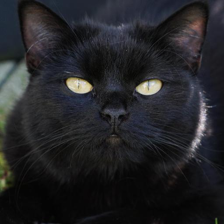
Label: animals